Equine nutrition

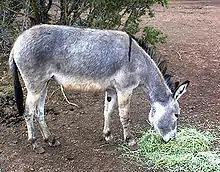
Donkeys and mules need less concentrated feed than horses.

Ponies and miniature horses are usually easy keepers and need less feed than full-sized horses. This is not only because they are smaller, but also, because they evolved under harsher living conditions than horses, they use feed more efficiently. Ponies easily become obese from overfeeding and are at high risk for colic and, especially, laminitis. Fresh grass is a particular danger to ponies; they can develop laminitis in as little as one hour of grazing on lush pasture.